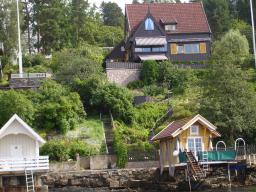
Label: Background_without_leaves